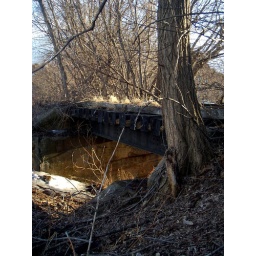
An abandoned train bridge in Plattsburgh, NY.